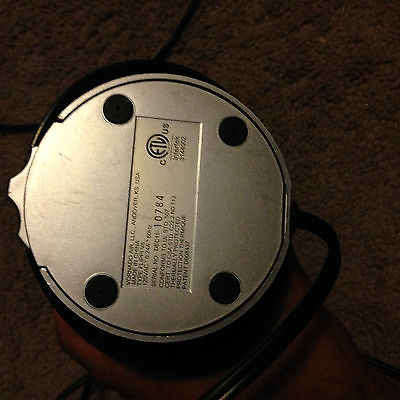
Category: fan